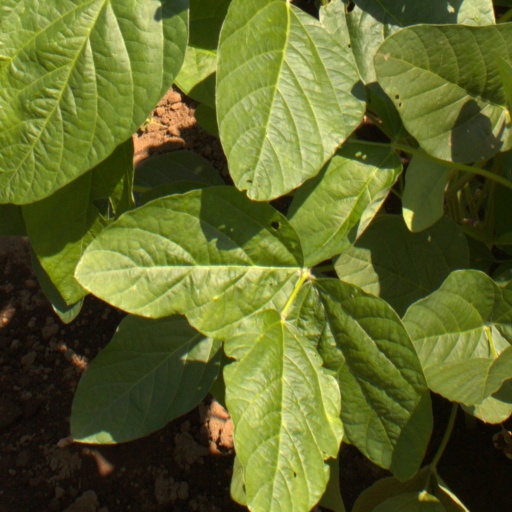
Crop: soybean